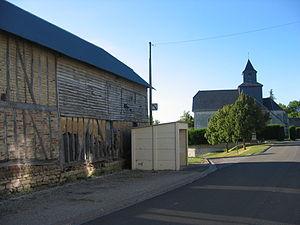
Rue Arnicourt Ardennes France
Arnicourt est une commune française, située dans le département des Ardennes en région Grand Est.